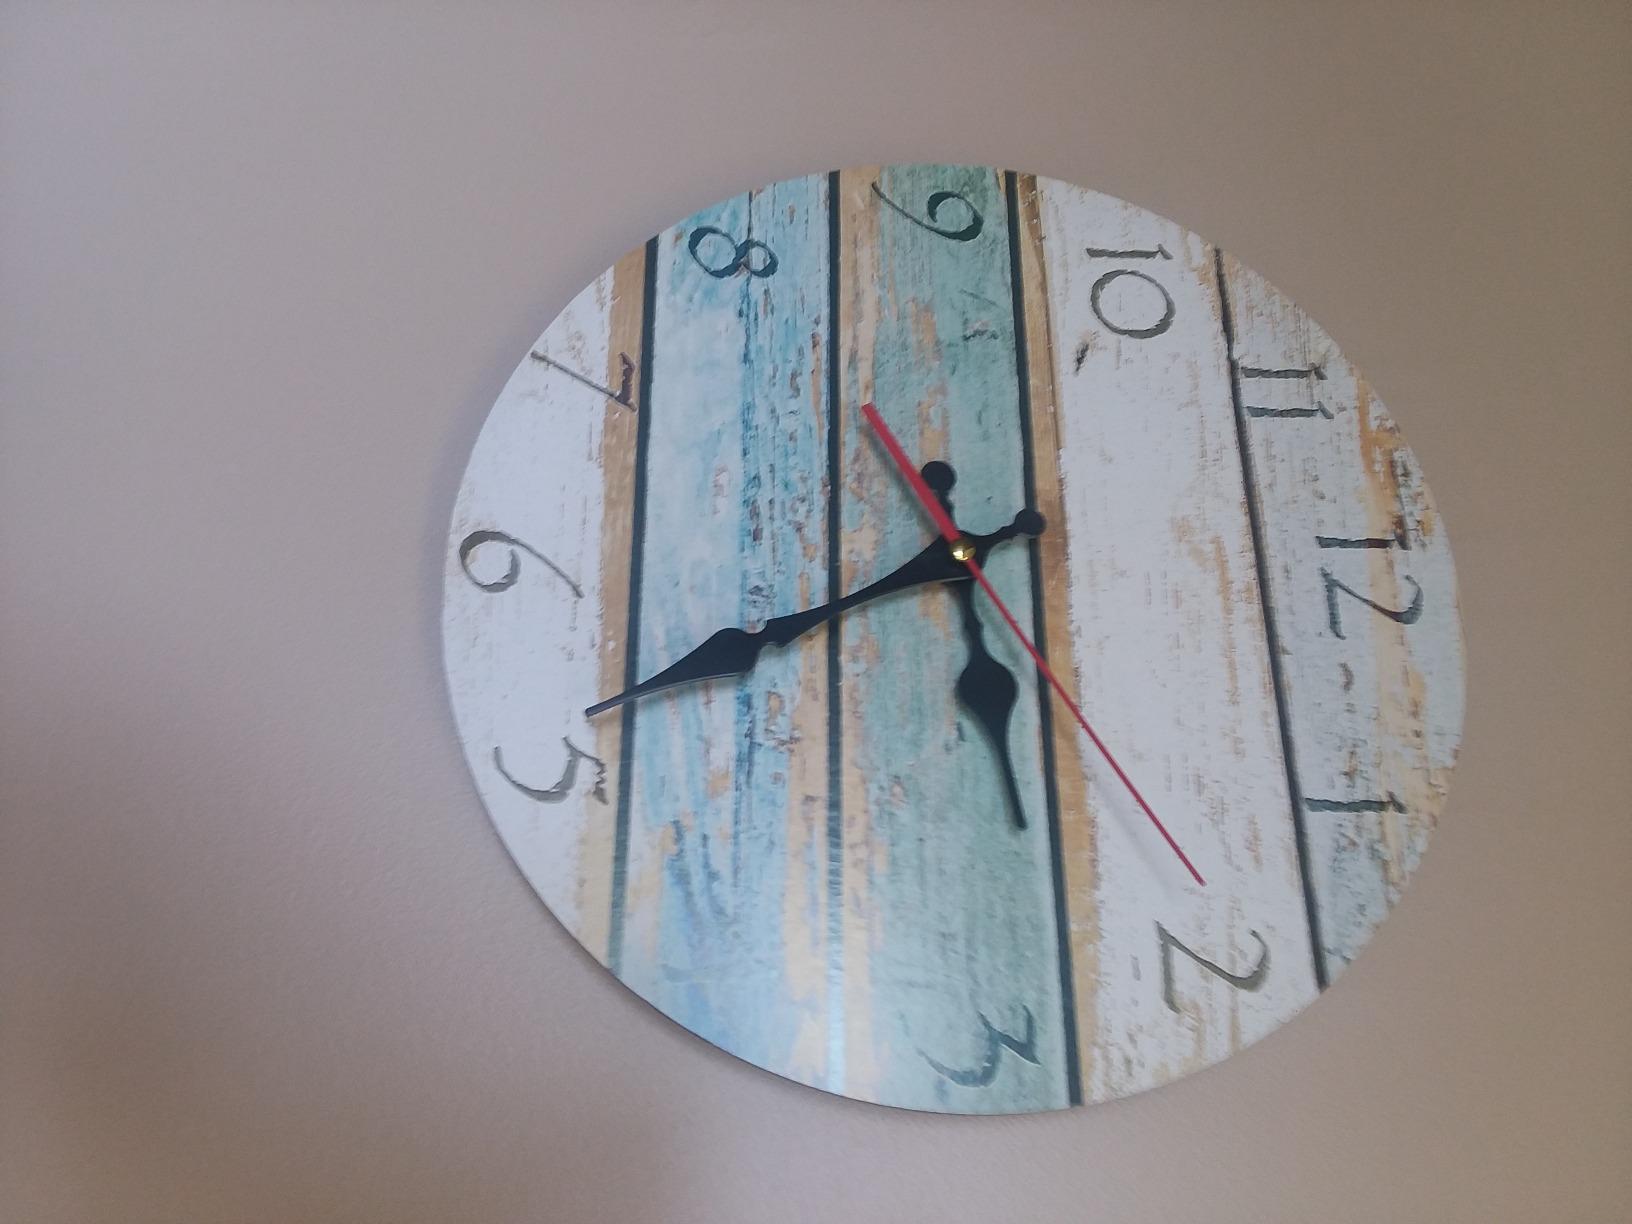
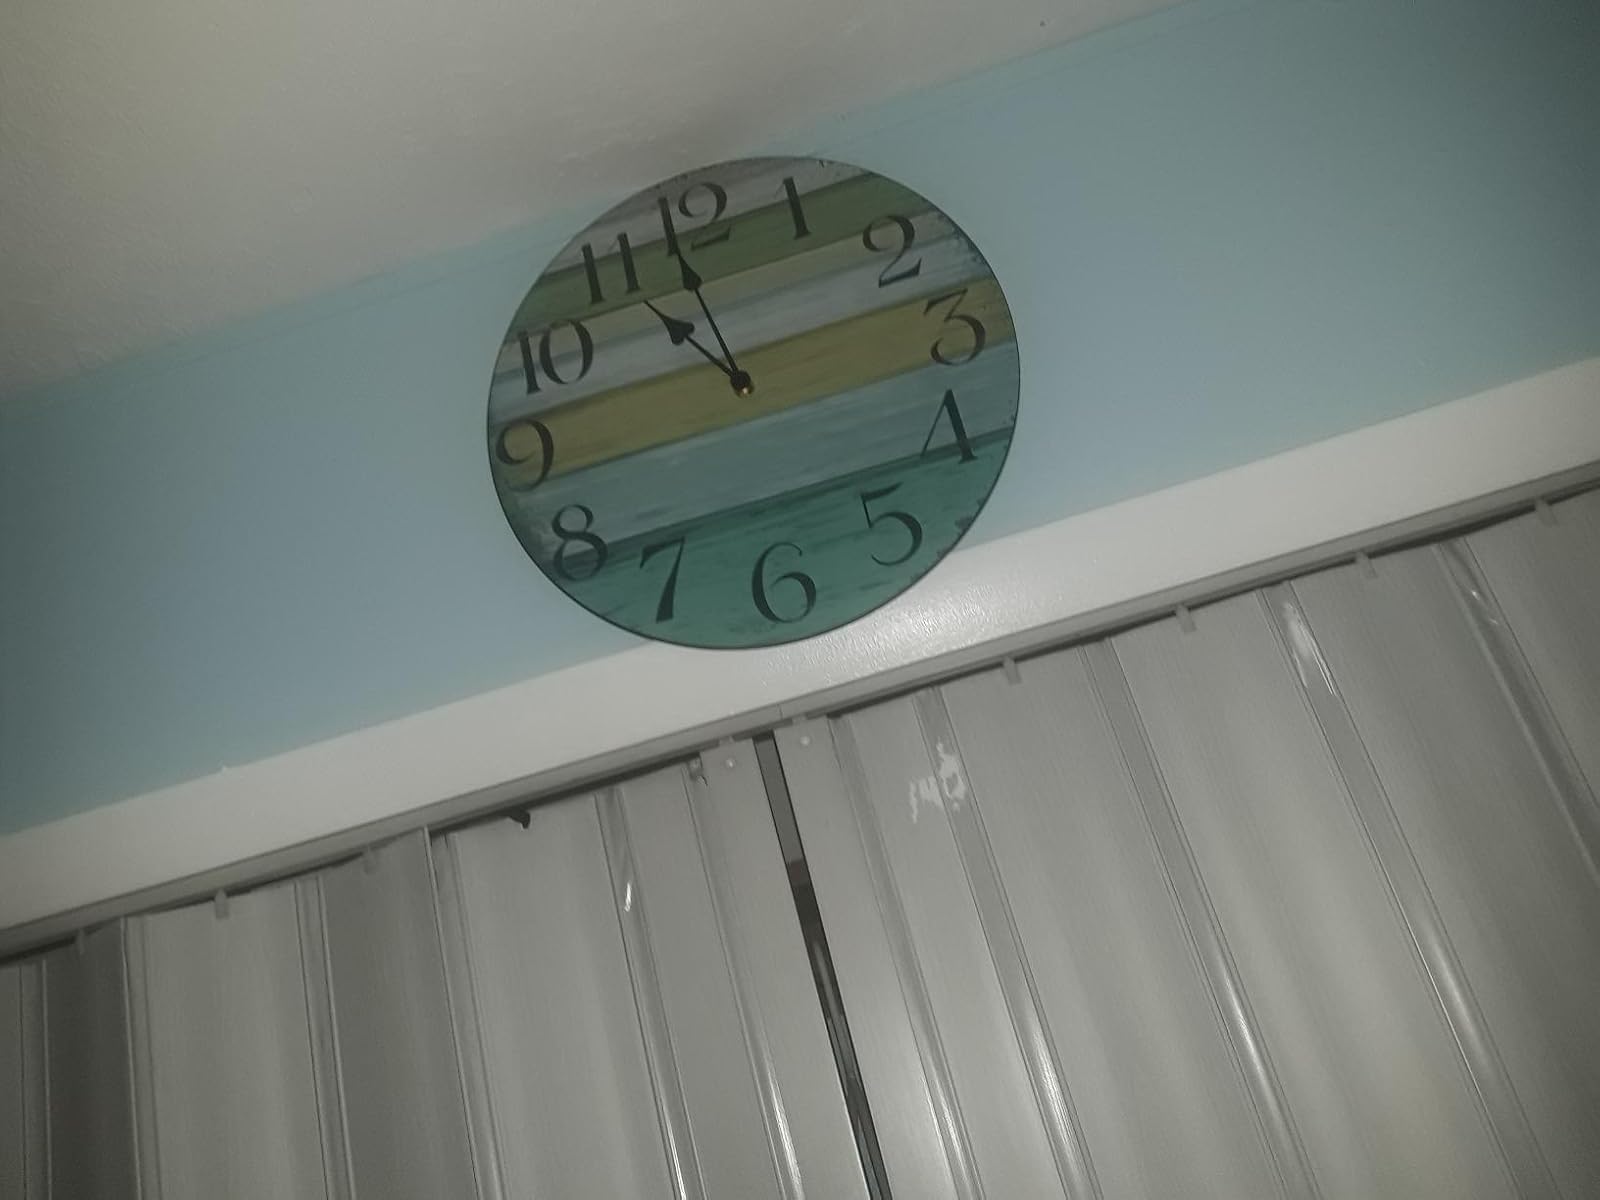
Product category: clock
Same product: no